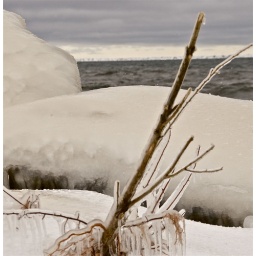
the waves were crashing against the rock barrier and froze around this piddly little tree stem...